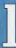
Number: 1